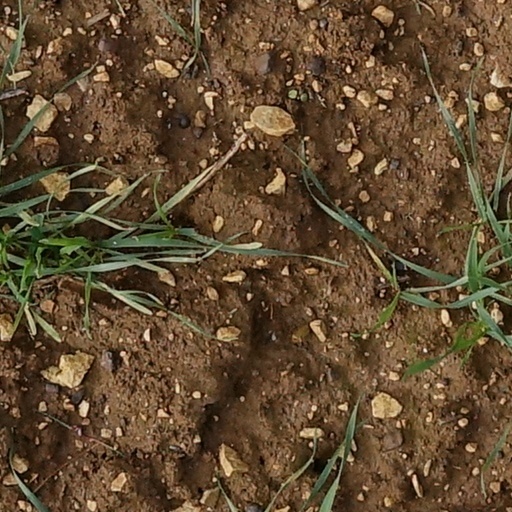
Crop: wheat